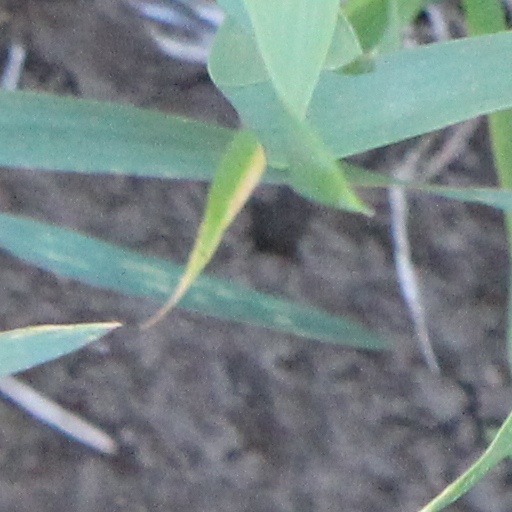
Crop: wheat